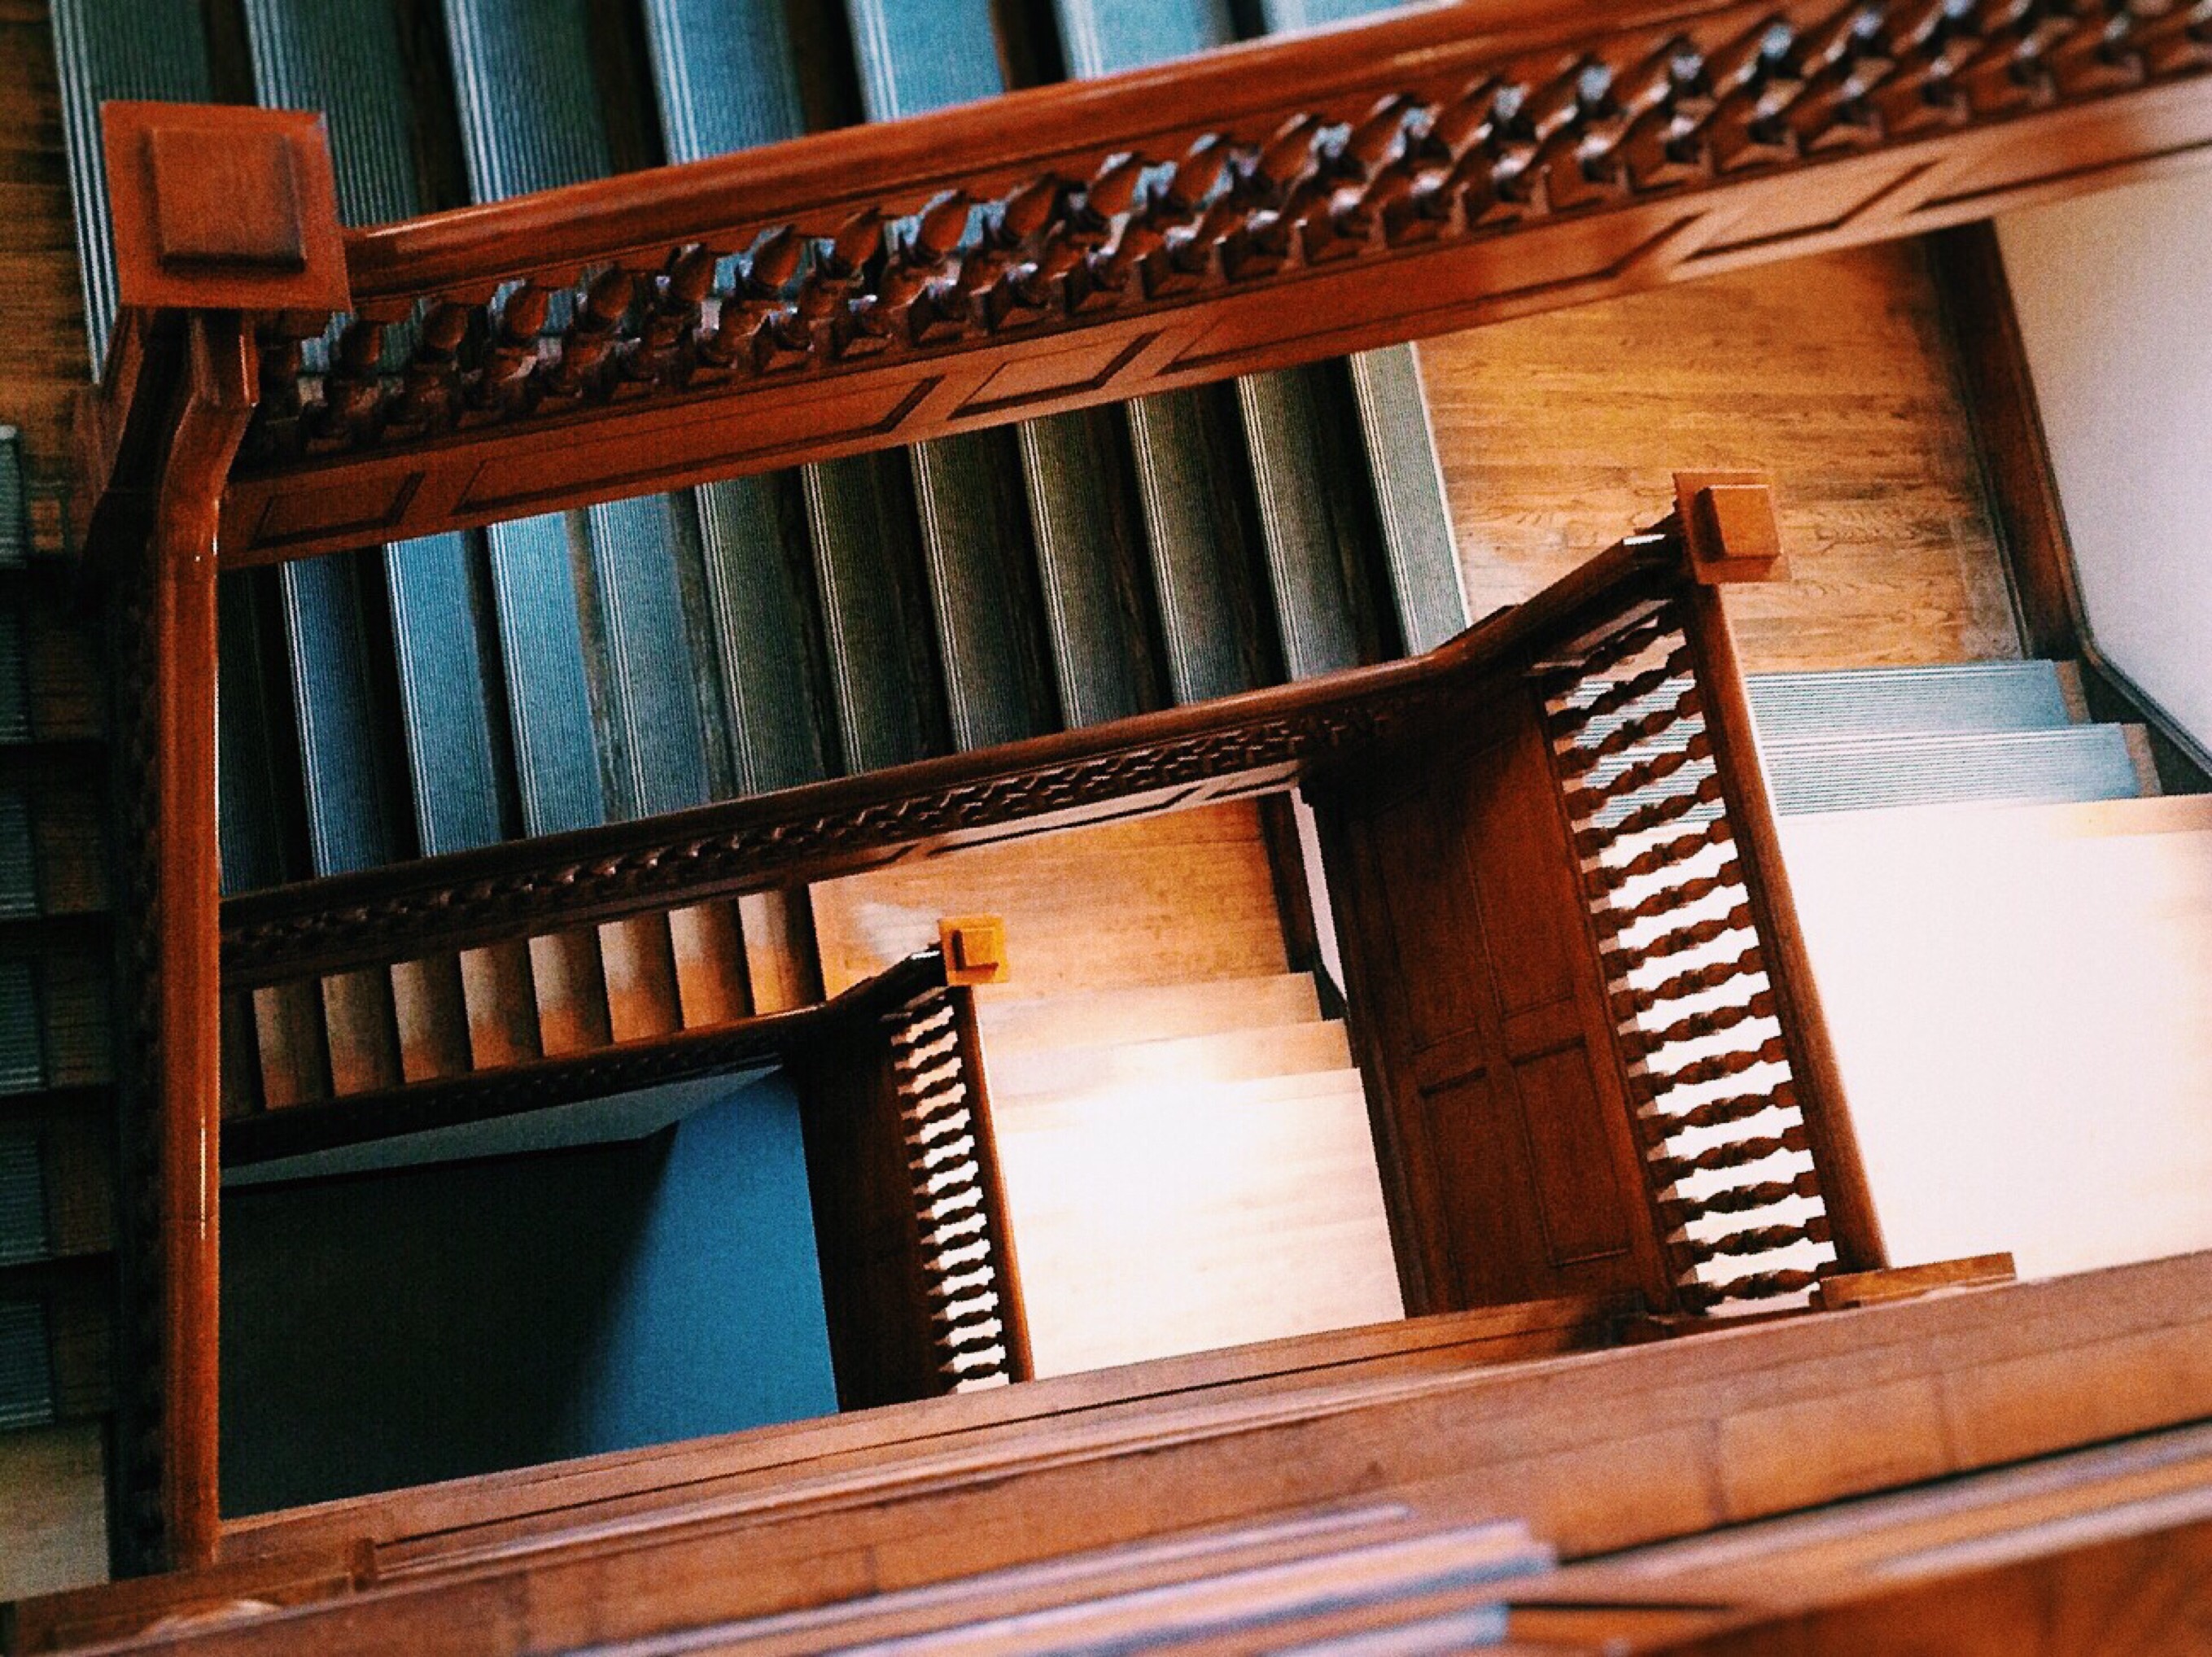
architecture, wood, house, home, staircase, beam, cottage, living room, stairway, furniture, room, stairwell, interior design, stairs